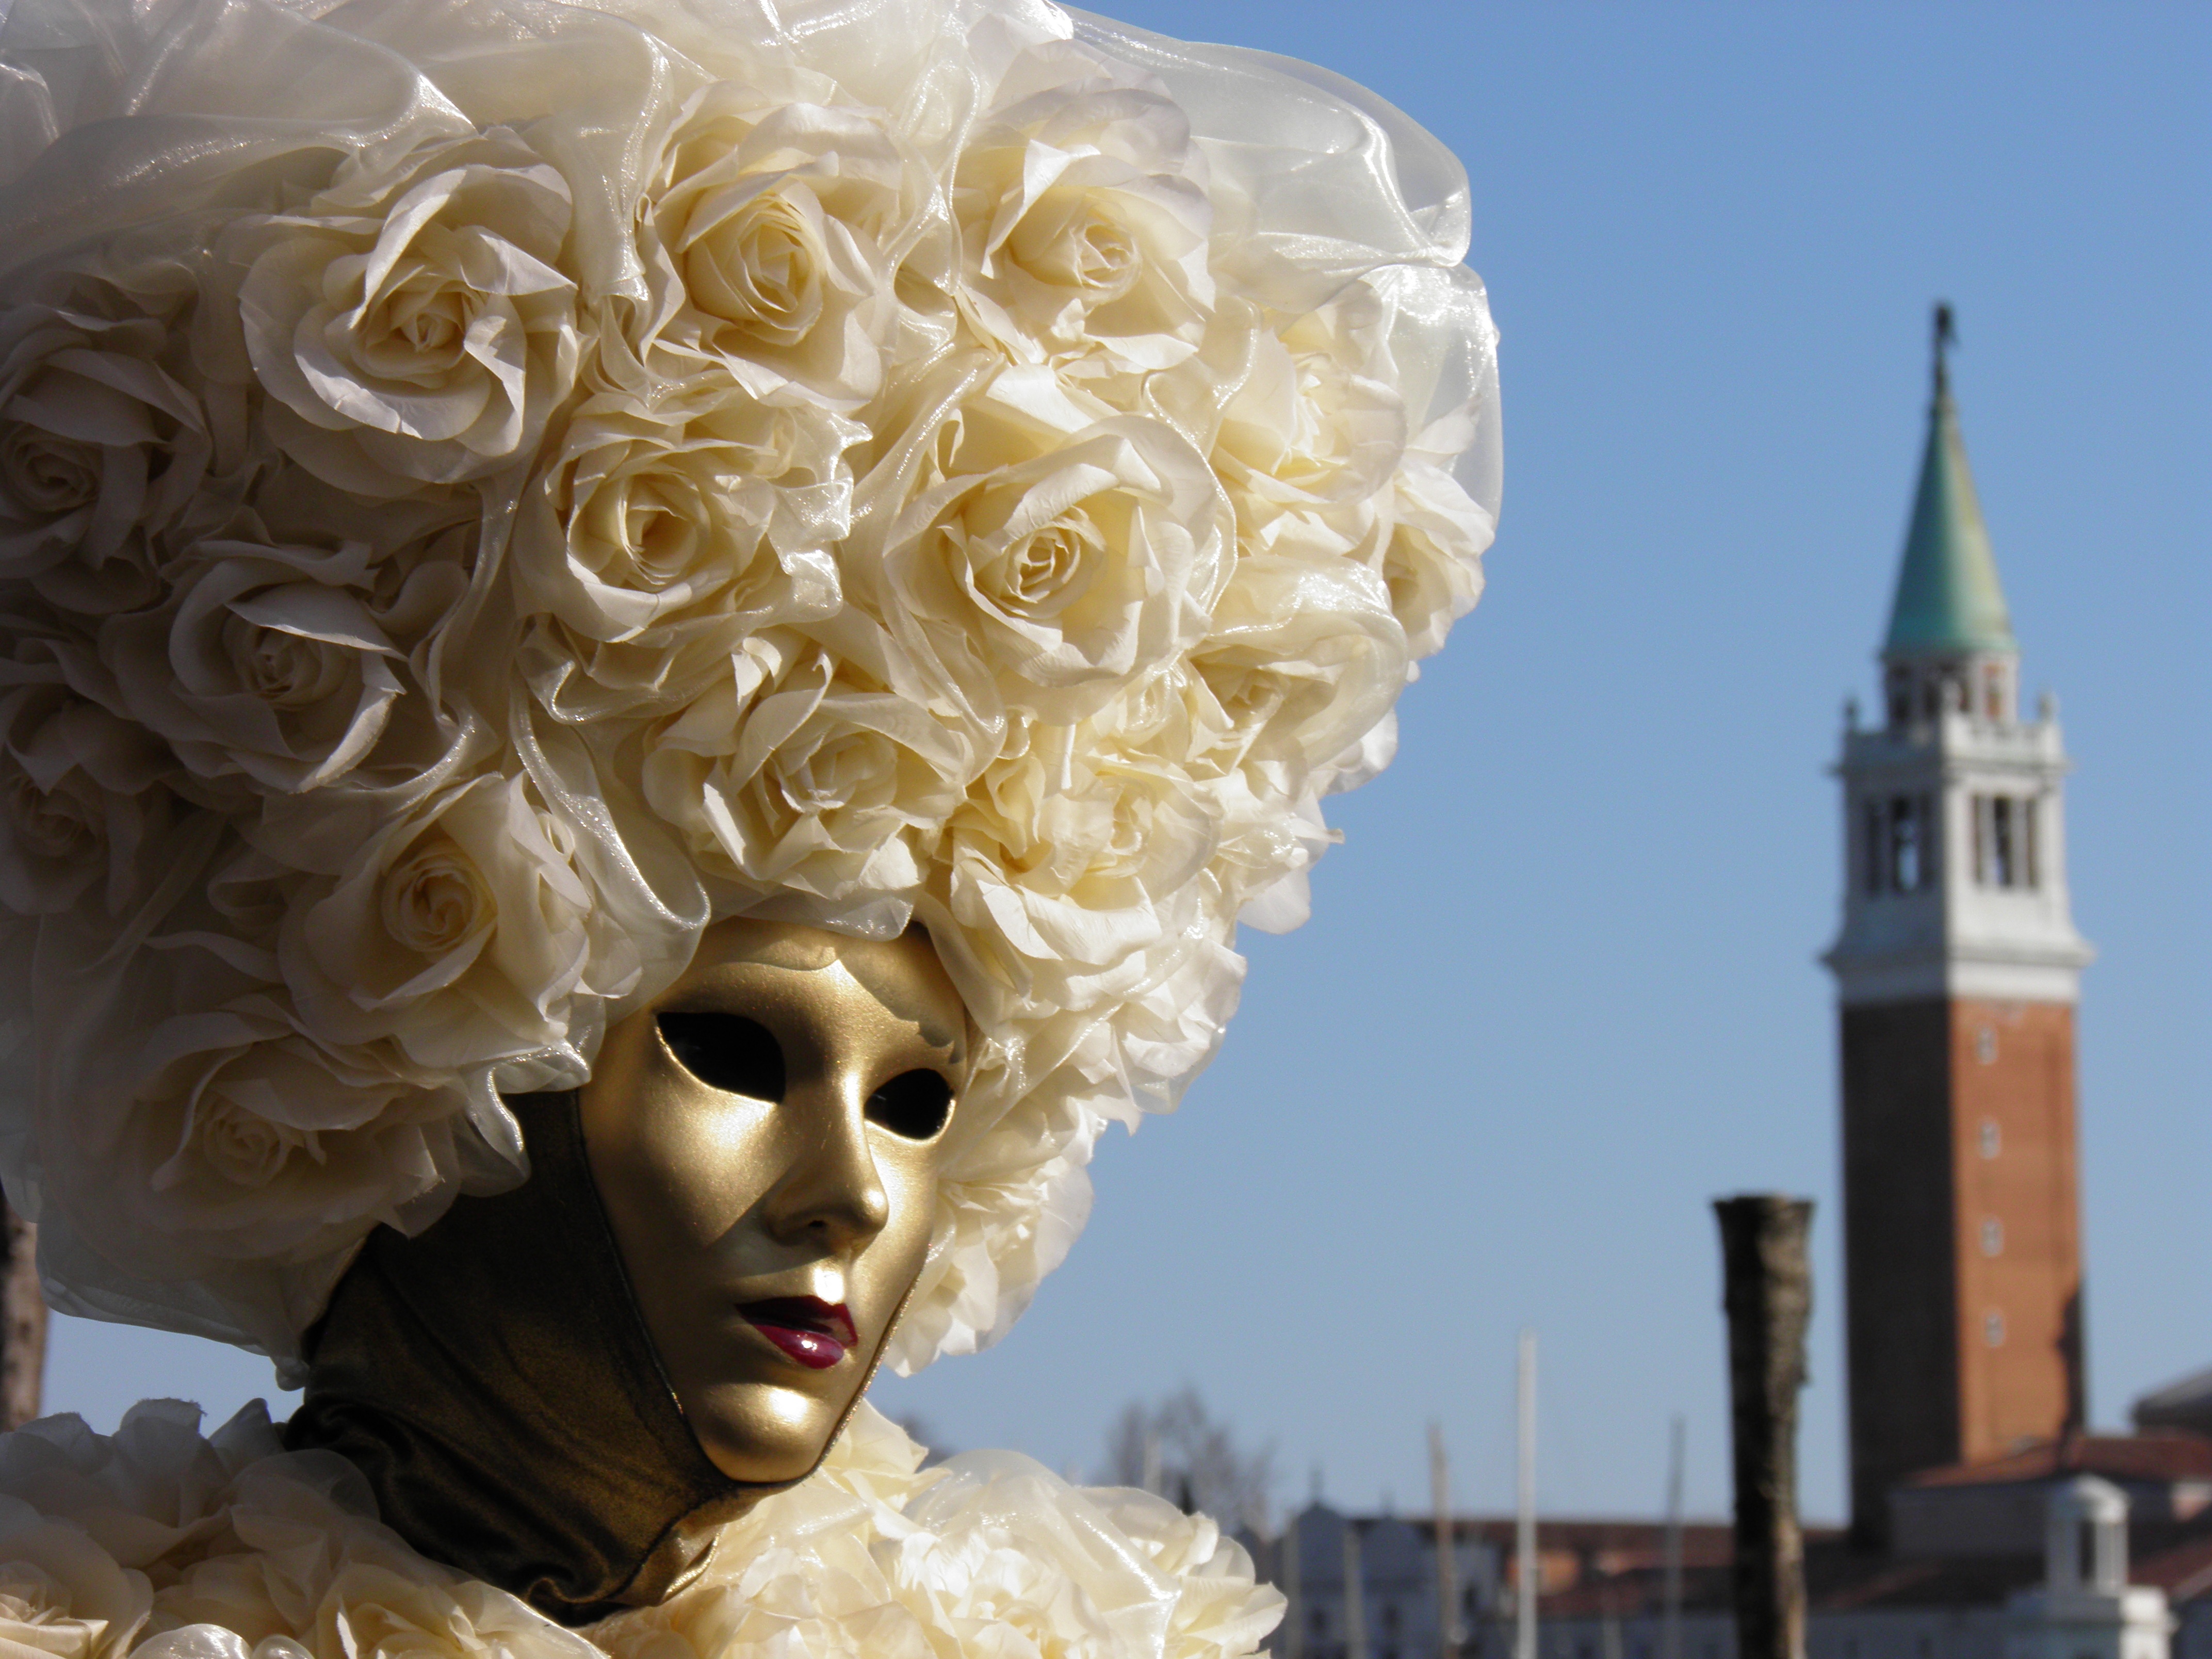
flower, monument, statue, carnival, italy, venice, sculpture, art, mask, disguise, mask of venice